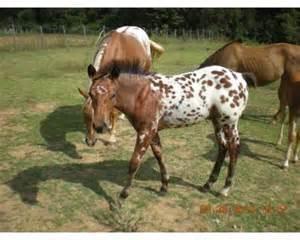
horse